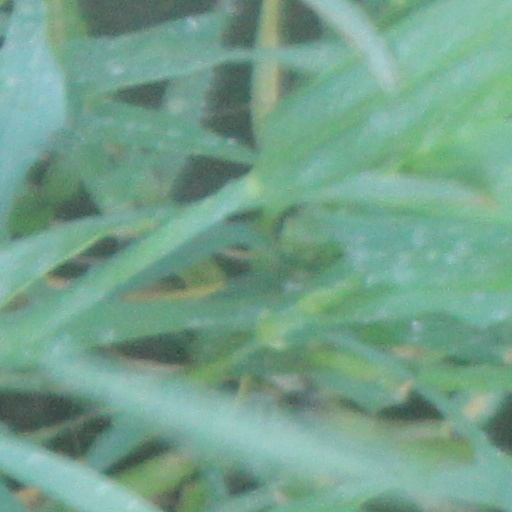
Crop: wheat